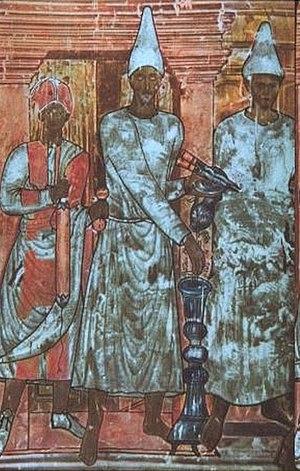
Le Temple de Bêl, aussi connu sous le nom de Temple des Dieux palmyréniens, est l'un des principaux sanctuaires païens de la ville de Doura Europos, sur l'Euphrate, en Syrie orientale. Le temple est situé à l'angle nord-ouest de la ville, contre le rempart et englobe la tour 1, dans l'îlot J9.
La synagogue de Doura Europos est un édifice de culte juif situé dans la ville hellénistique et romaine de Doura Europos dans la province de Syrie. C'est l'un des monuments les plus importants pour l'étude de l'art juif dans l'Antiquité, témoin du judaïsme synagogal.
La peinture romaine est l'art pictural de la civilisation romaine de l'Antiquité. Parmi les mouvements picturaux de l'Antiquité, il s'agit de celui qui a le mieux résisté à l'usure du temps, essentiellement grâce aux cités vésuviennes. Comme les autres arts romains, la peinture naît et se développe à Rome par l'imitation des modèles grecs.
Le site archéologique de Doura Europos, appelé maintenant Europos-Doura, proche du village de Salhieh, est situé à l'extrême est de la Syrie sur le moyen Euphrate, à 24 kilomètres au nord du site archéologique de Mari et à 35 kilomètres de la frontière irakienne. Des peintures murales y ont été découvertes le 30 mars 1920 par un corps expéditionnaire britannique dirigé par le capitaine Murphy, pressé par les troupes de Fayçal Iᵉʳ d'Irak, et qui cherchait un refuge. Par la suite, le site a été appelé par Michel Rostovtzeff, la « Pompéi du désert ». La synagogue de Doura Europos est probablement le monument le plus publié de ce site.